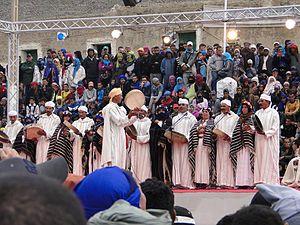
Ahidous, une danse traditionnelle pratiquée par les tribus berbères du Haut Atlas. cette photo est prise pendant le festival de moussem d'Imilchil, en 2014 This is an image from Morocco
Le moussem d'Imilchil se tient chaque année au début de l'automne près d' Imilchil, dans la province de Midelt, au Maroc. Il s'agit d'un des plus importants moussem du Haut Atlas, nommé également Agdud de Sidi Ahmed ou Lmerhenni d'après le nom du saint personnage auquel il est dédié, ou bien Agdud d'Aït Ameur selon le lieu-dit.